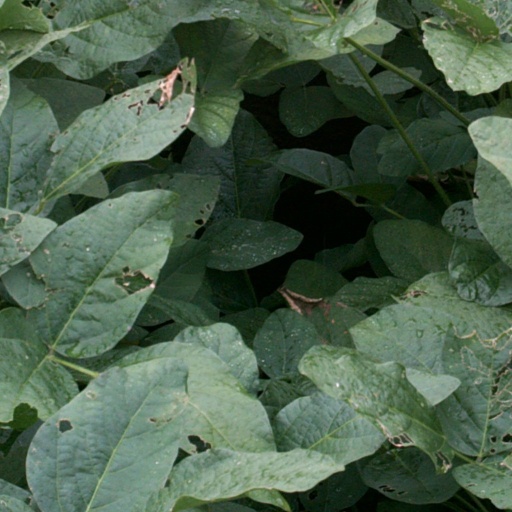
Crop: soybean